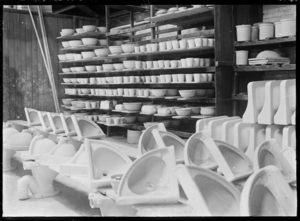
Benhar est une localité située dans la région du Southland dans l’Île du Sud de la Nouvelle-Zélande.